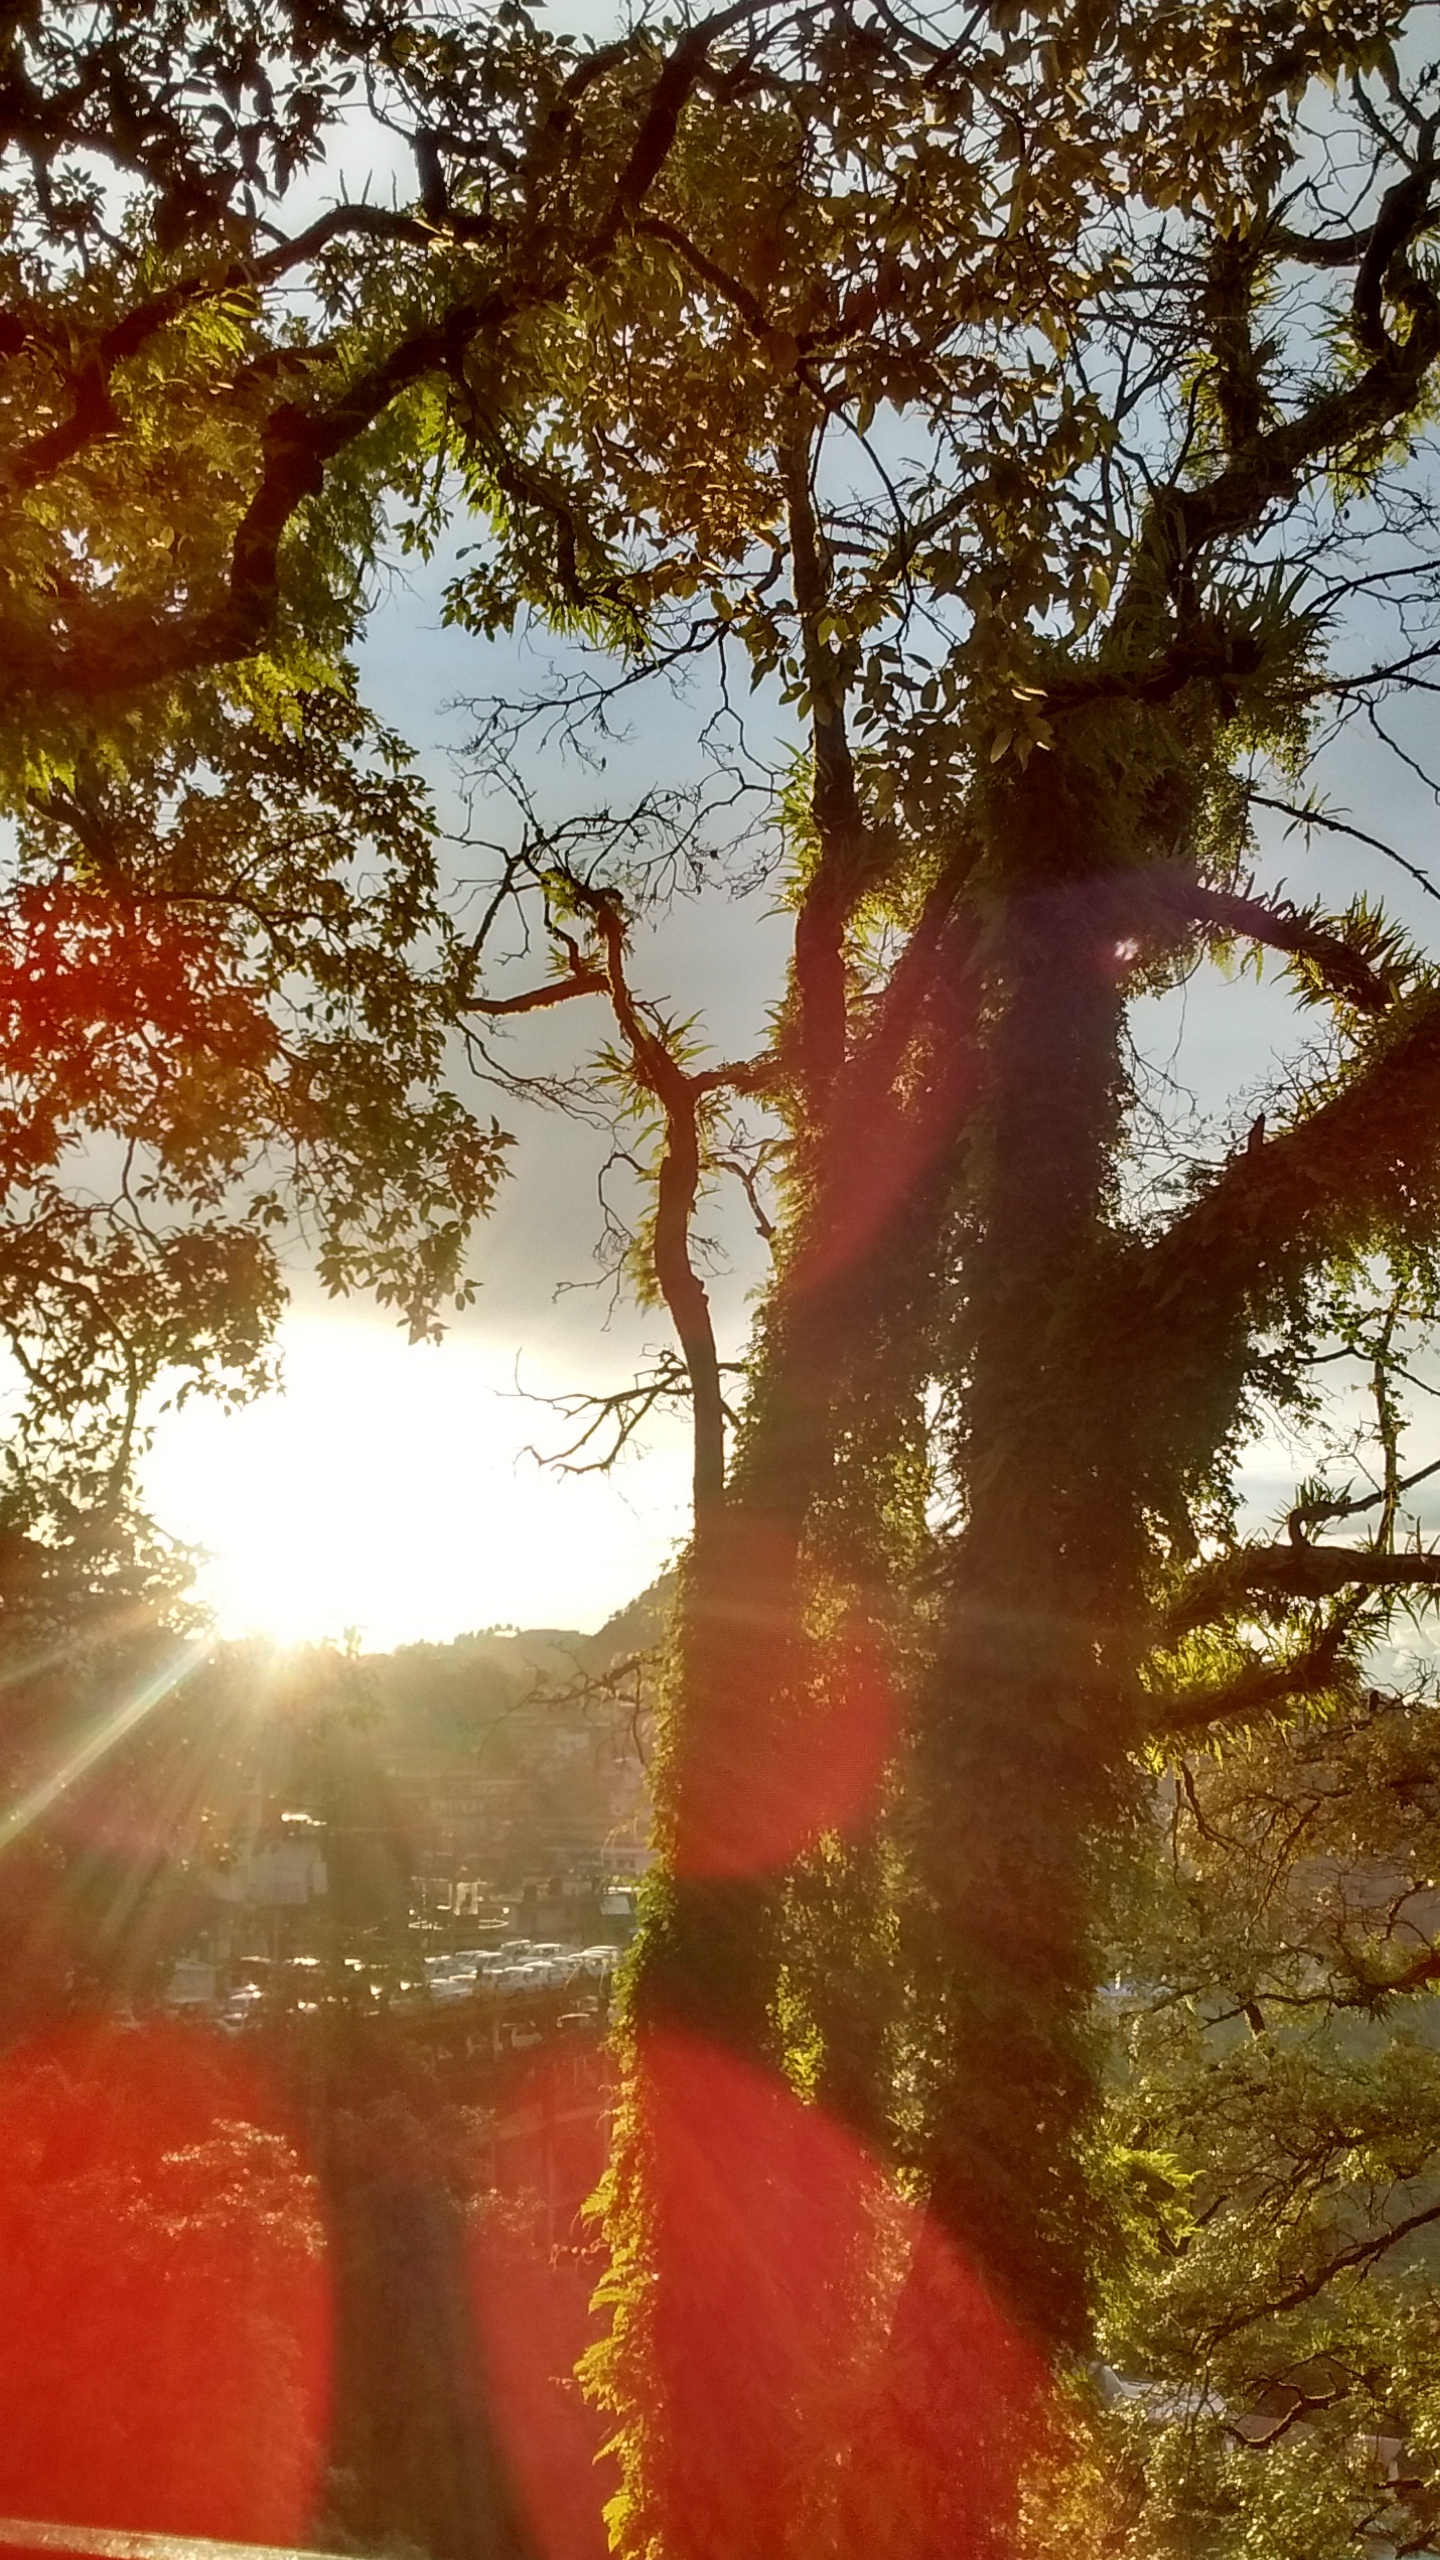
tree, nature, forest, branch, plant, sun, sunset, sunlight, morning, leaf, evening, red, autumn, season, atmospheric phenomenon, woody plant